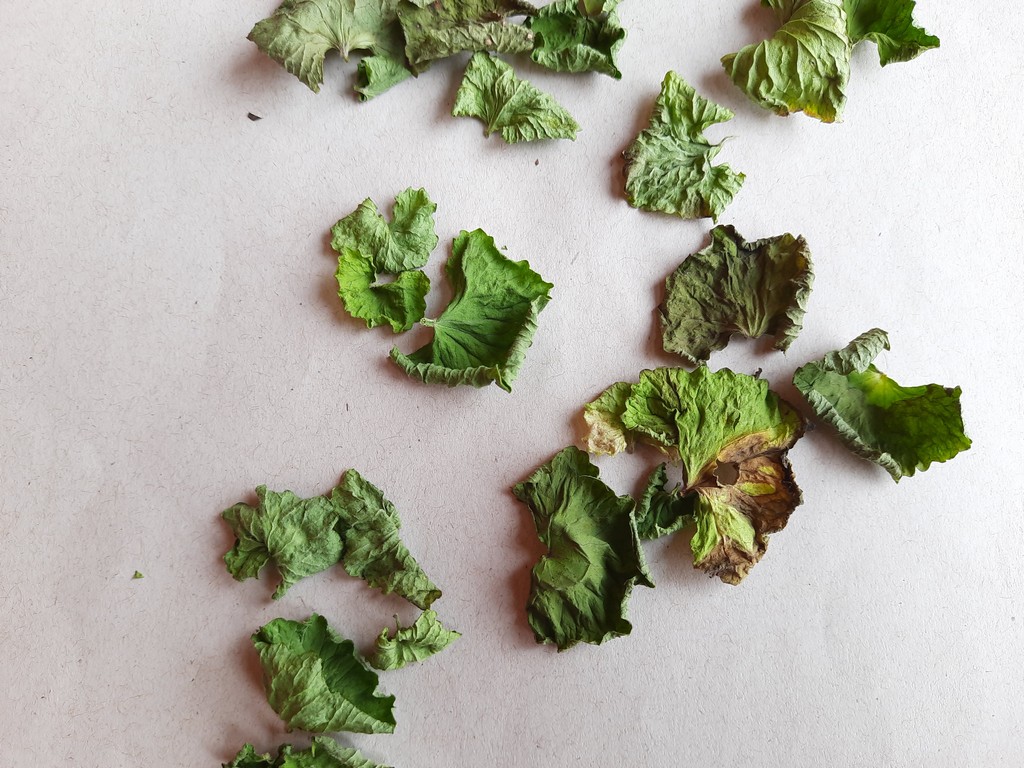
Label: Dried